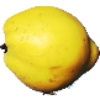
Label: Quince 1